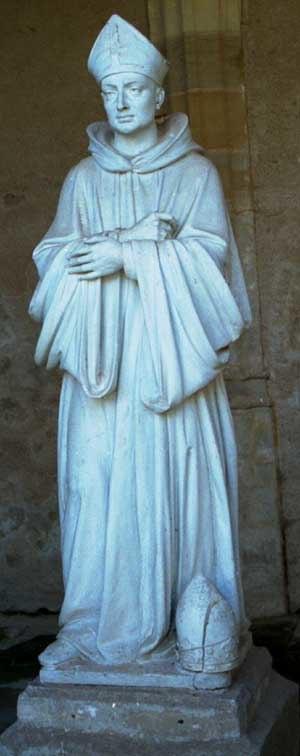
Statue de St Mayeul dans la galerie du cloître du prieuré Saint-Pierre-et-Saint-Paul de Souvigny (Allier). Source
Le Cartulaire de l’Église d’Apt, est un cartulaire rédigé en latin qui comprend cent vingt-huit chartes datées entre 835 et 1125 dont cinquante-quatre antérieures à l’an mille.
Murs est une commune française du département de Vaucluse, en région Provence-Alpes-Côte d'Azur.
Saint Mayeul ou Maïeul de Cluny est né vers 910 à Valensole, en Provence orientale, et mort en 994 à Souvigny. Il était le quatrième abbé de Cluny.